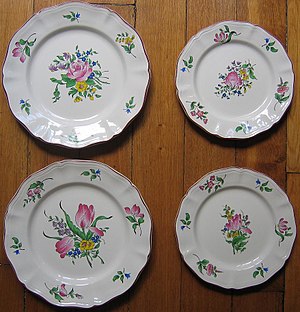
Fajance / Den klassiske fajances historie / Frankrig
Fajance fra Lunéville
Fajance er betegnelsen for to meget forskellige typer keramik.